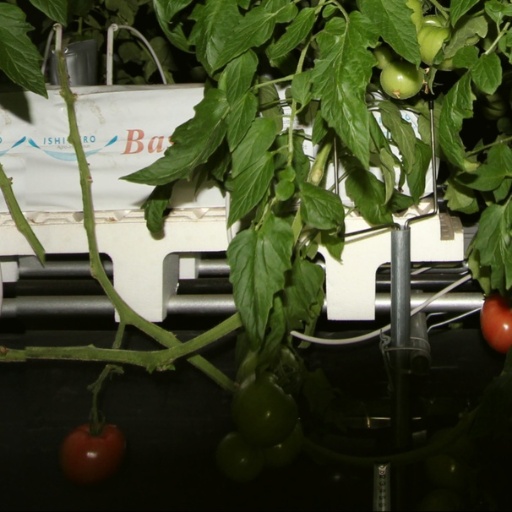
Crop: tomato